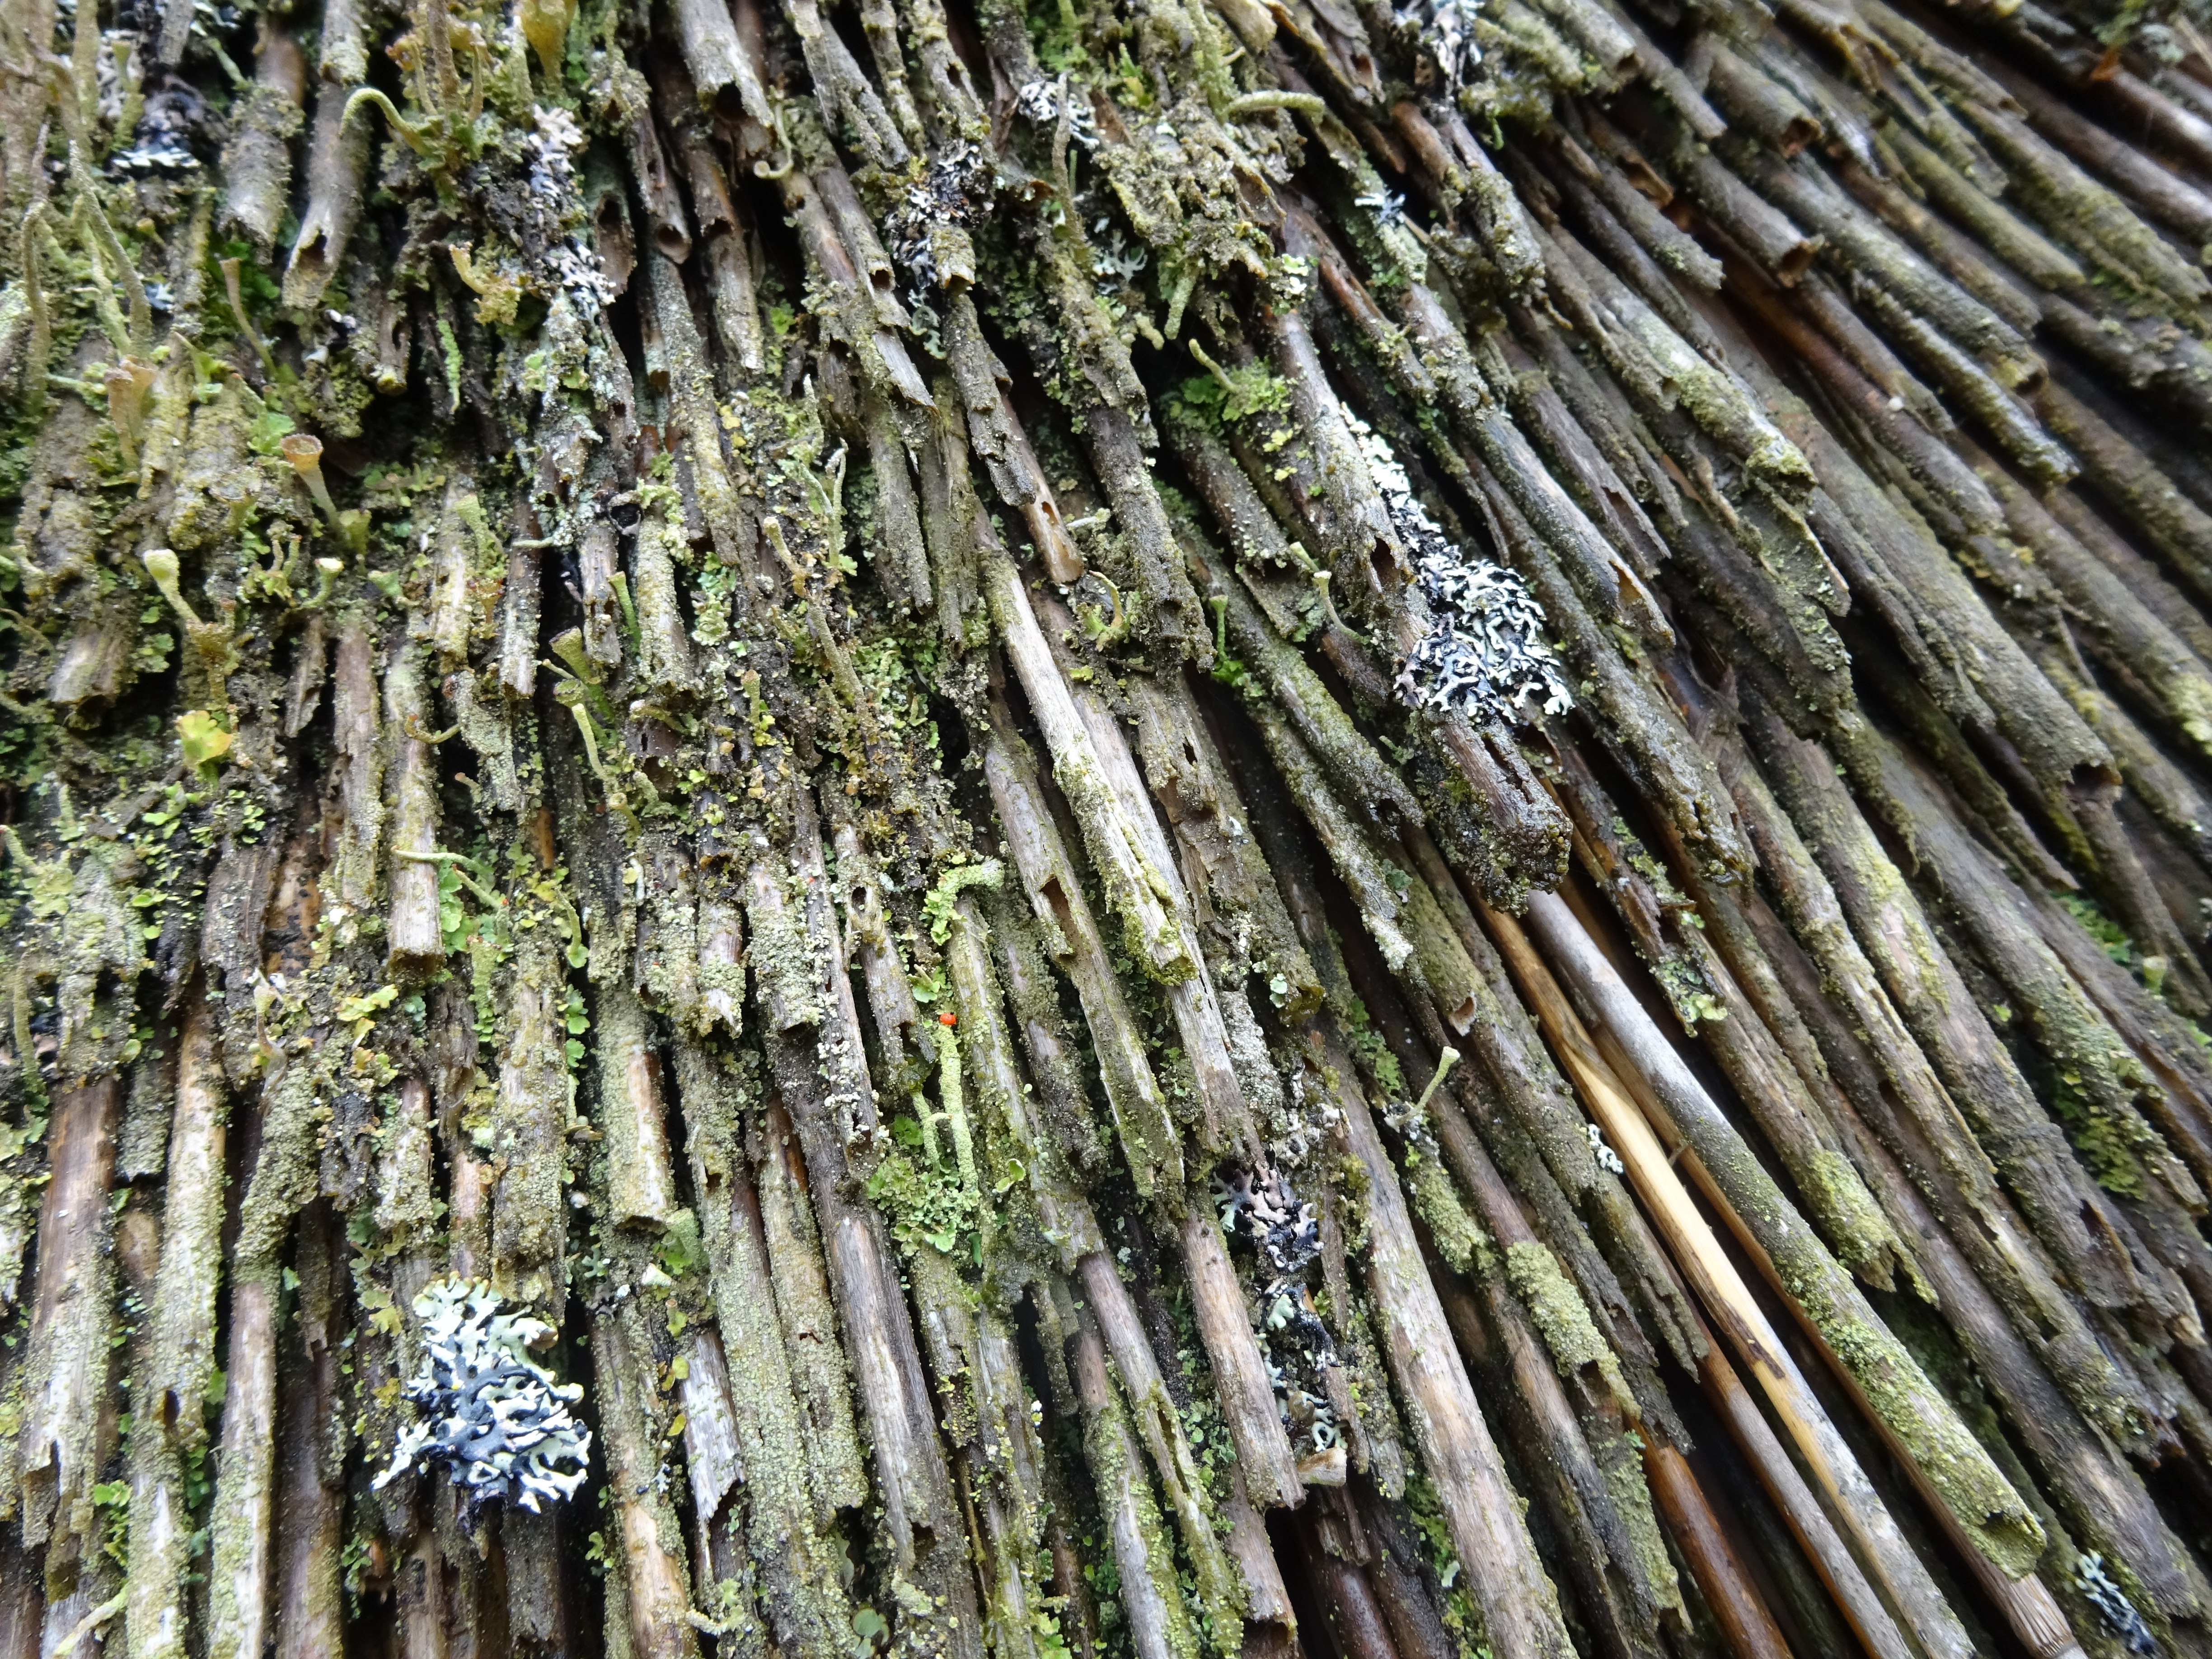
tree, forest, branch, plant, wood, leaf, flower, roof, trunk, old, moss, green, botany, twig, weave, spruce, bamboo, house roof, celts village, thatched roofs, plant stem, woody plant, land plant